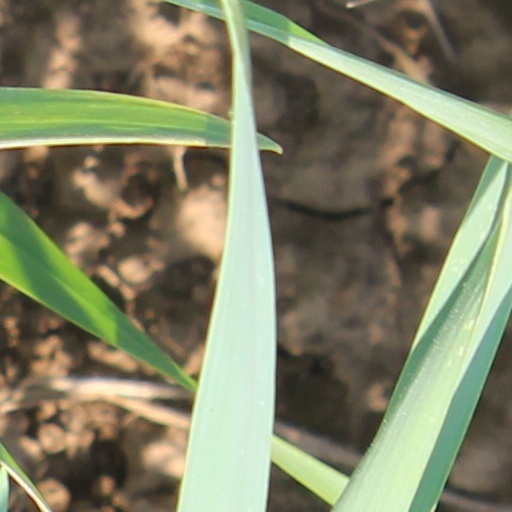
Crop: wheat